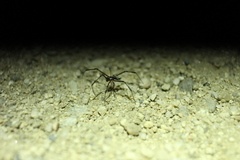
Species: Lactrodectus_hesperus